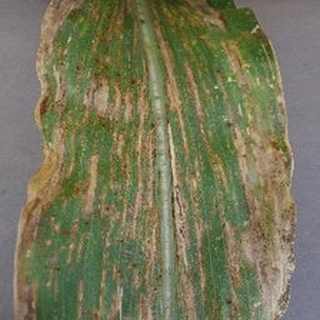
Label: corn_gray_leaf_spot